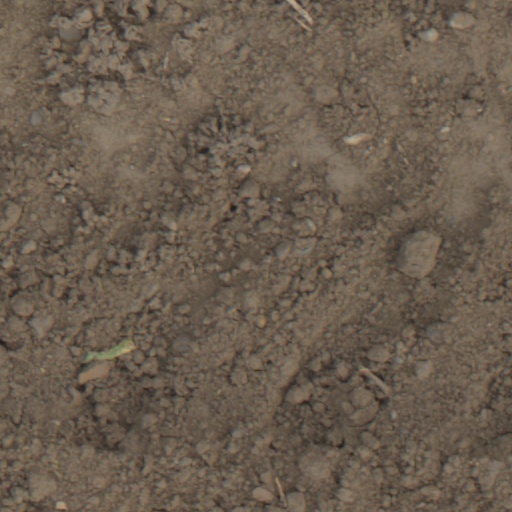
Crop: wheat